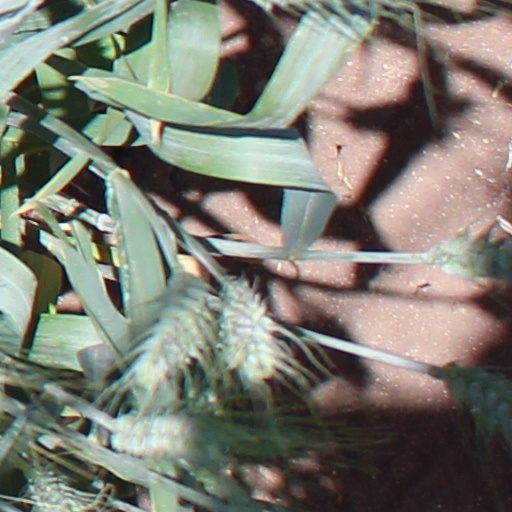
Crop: wheat